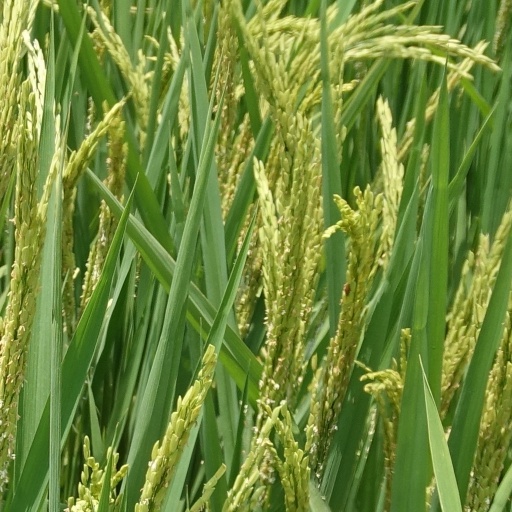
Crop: rice